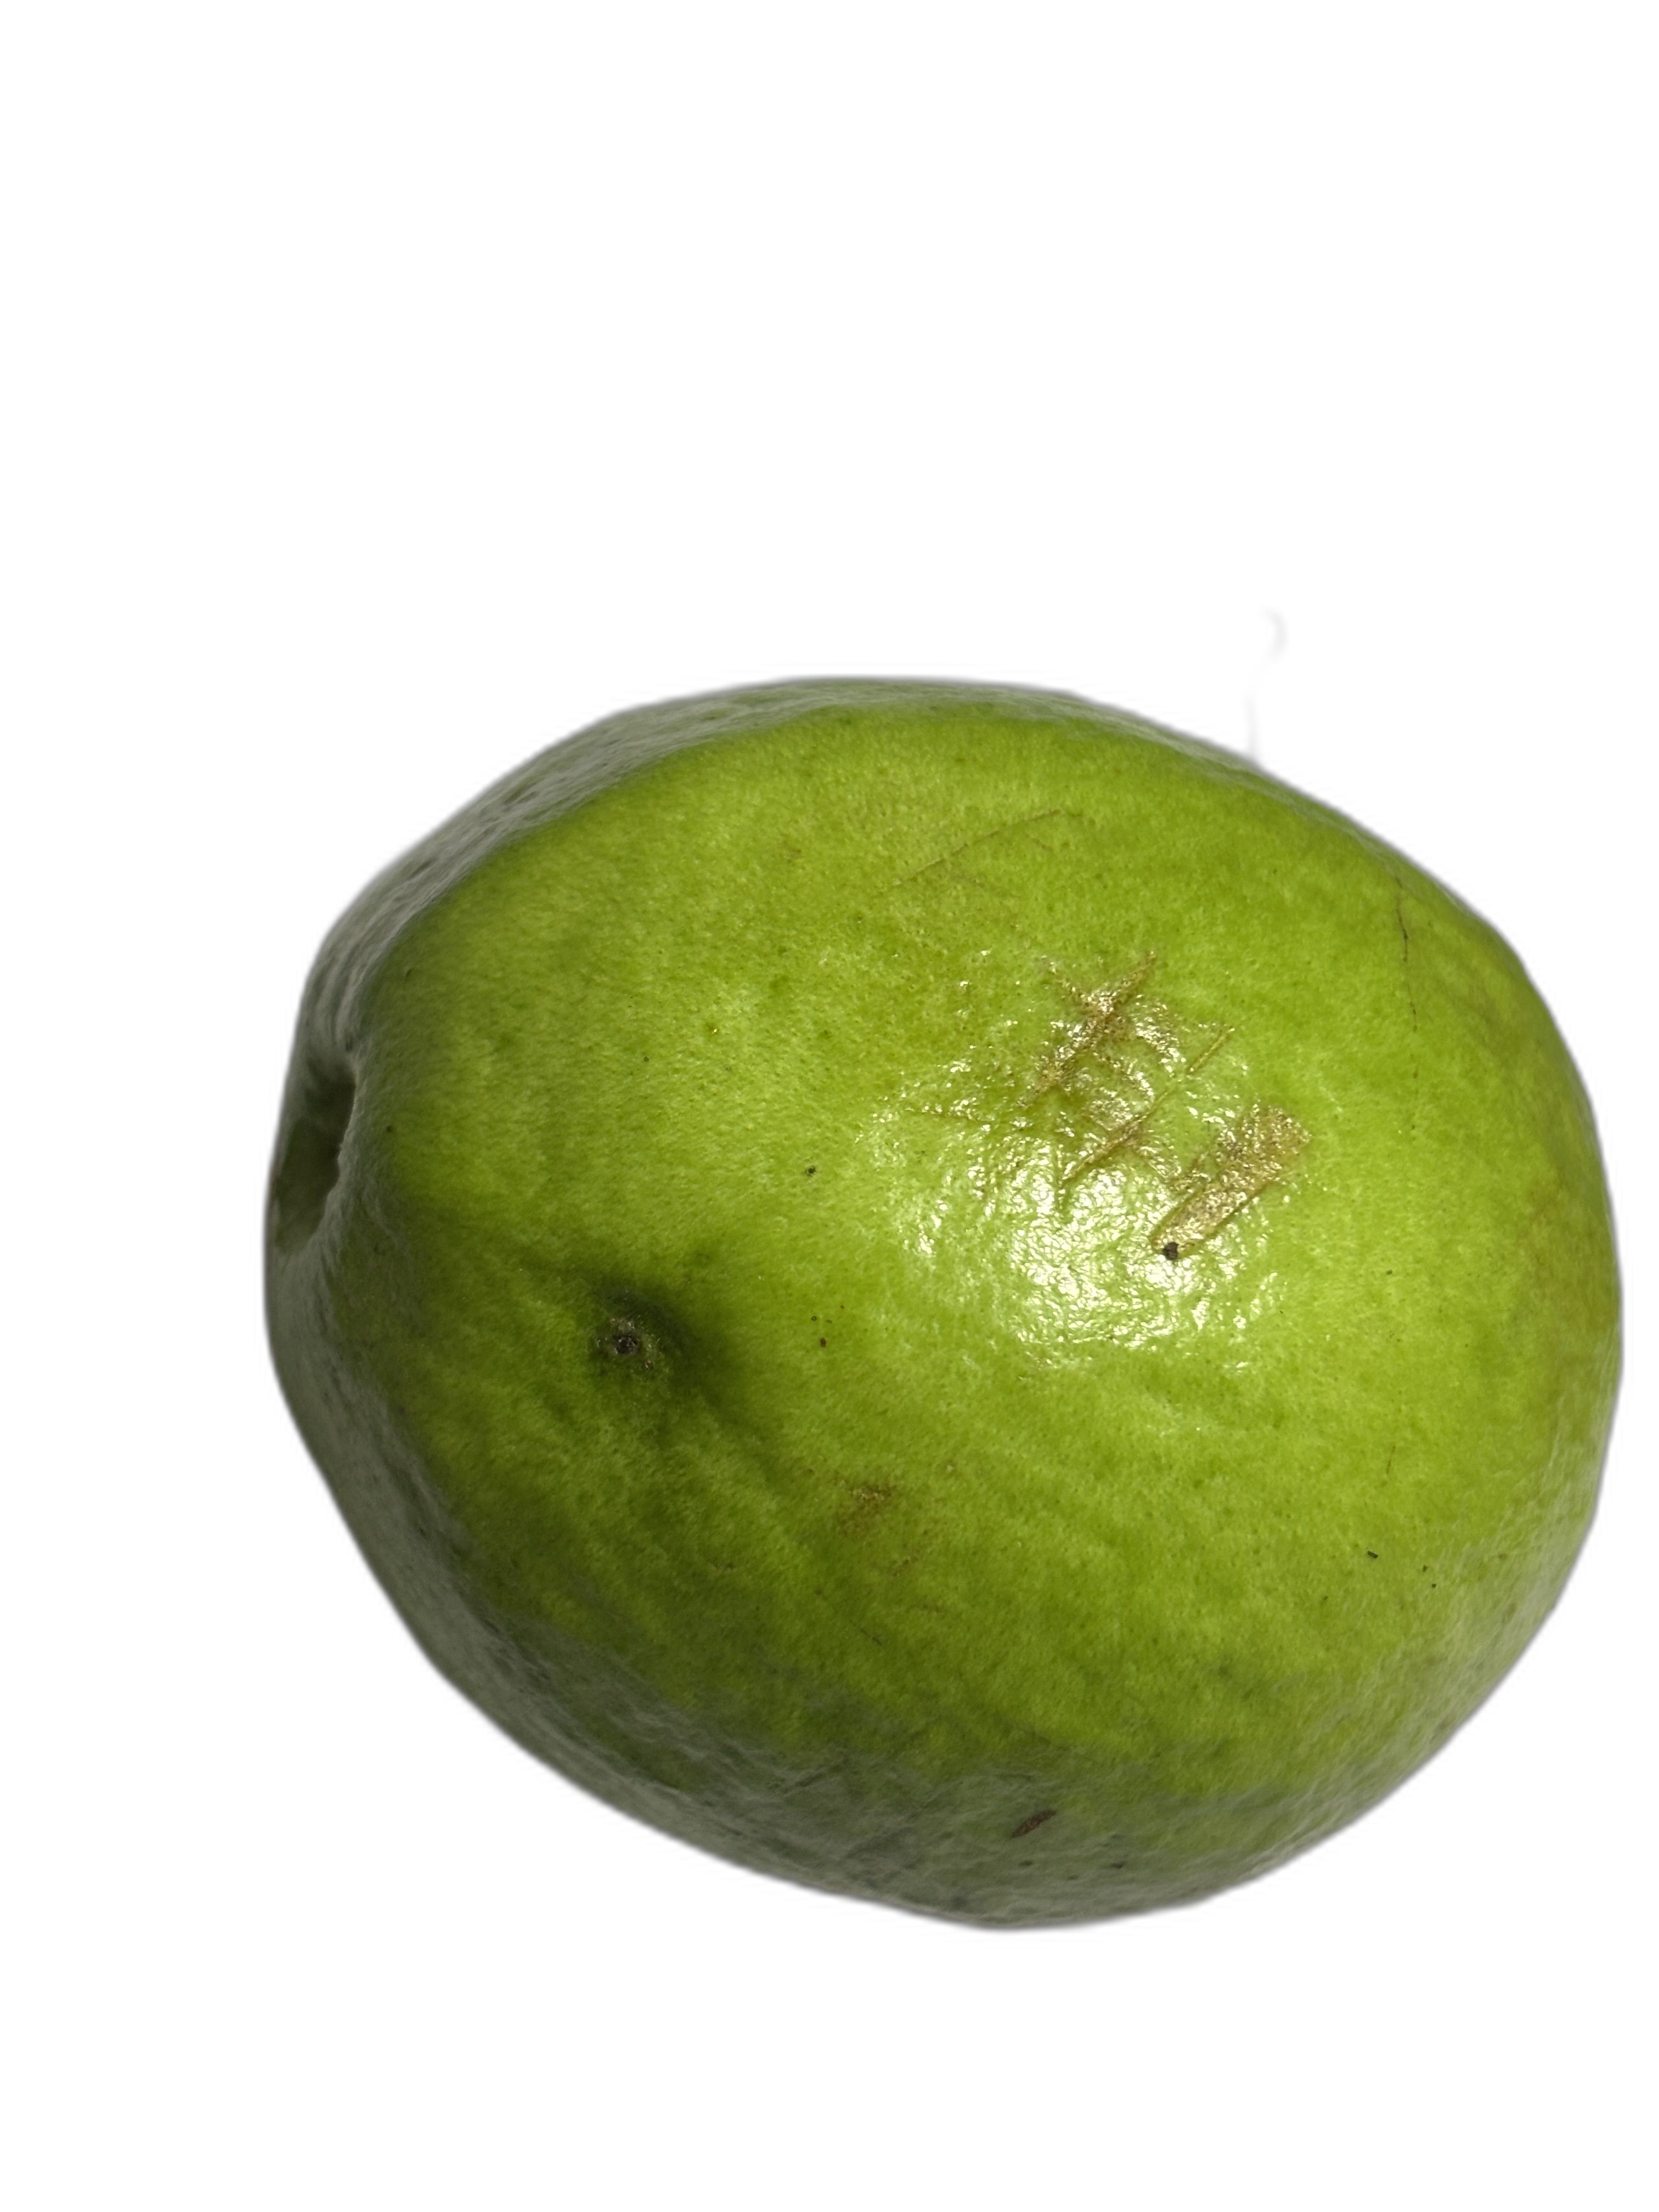
Plant part: fruit
Disease: Healthy